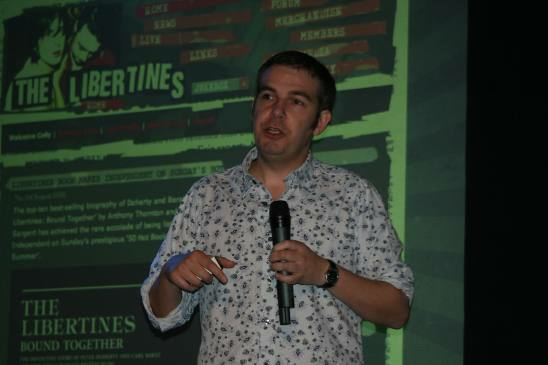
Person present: Yes